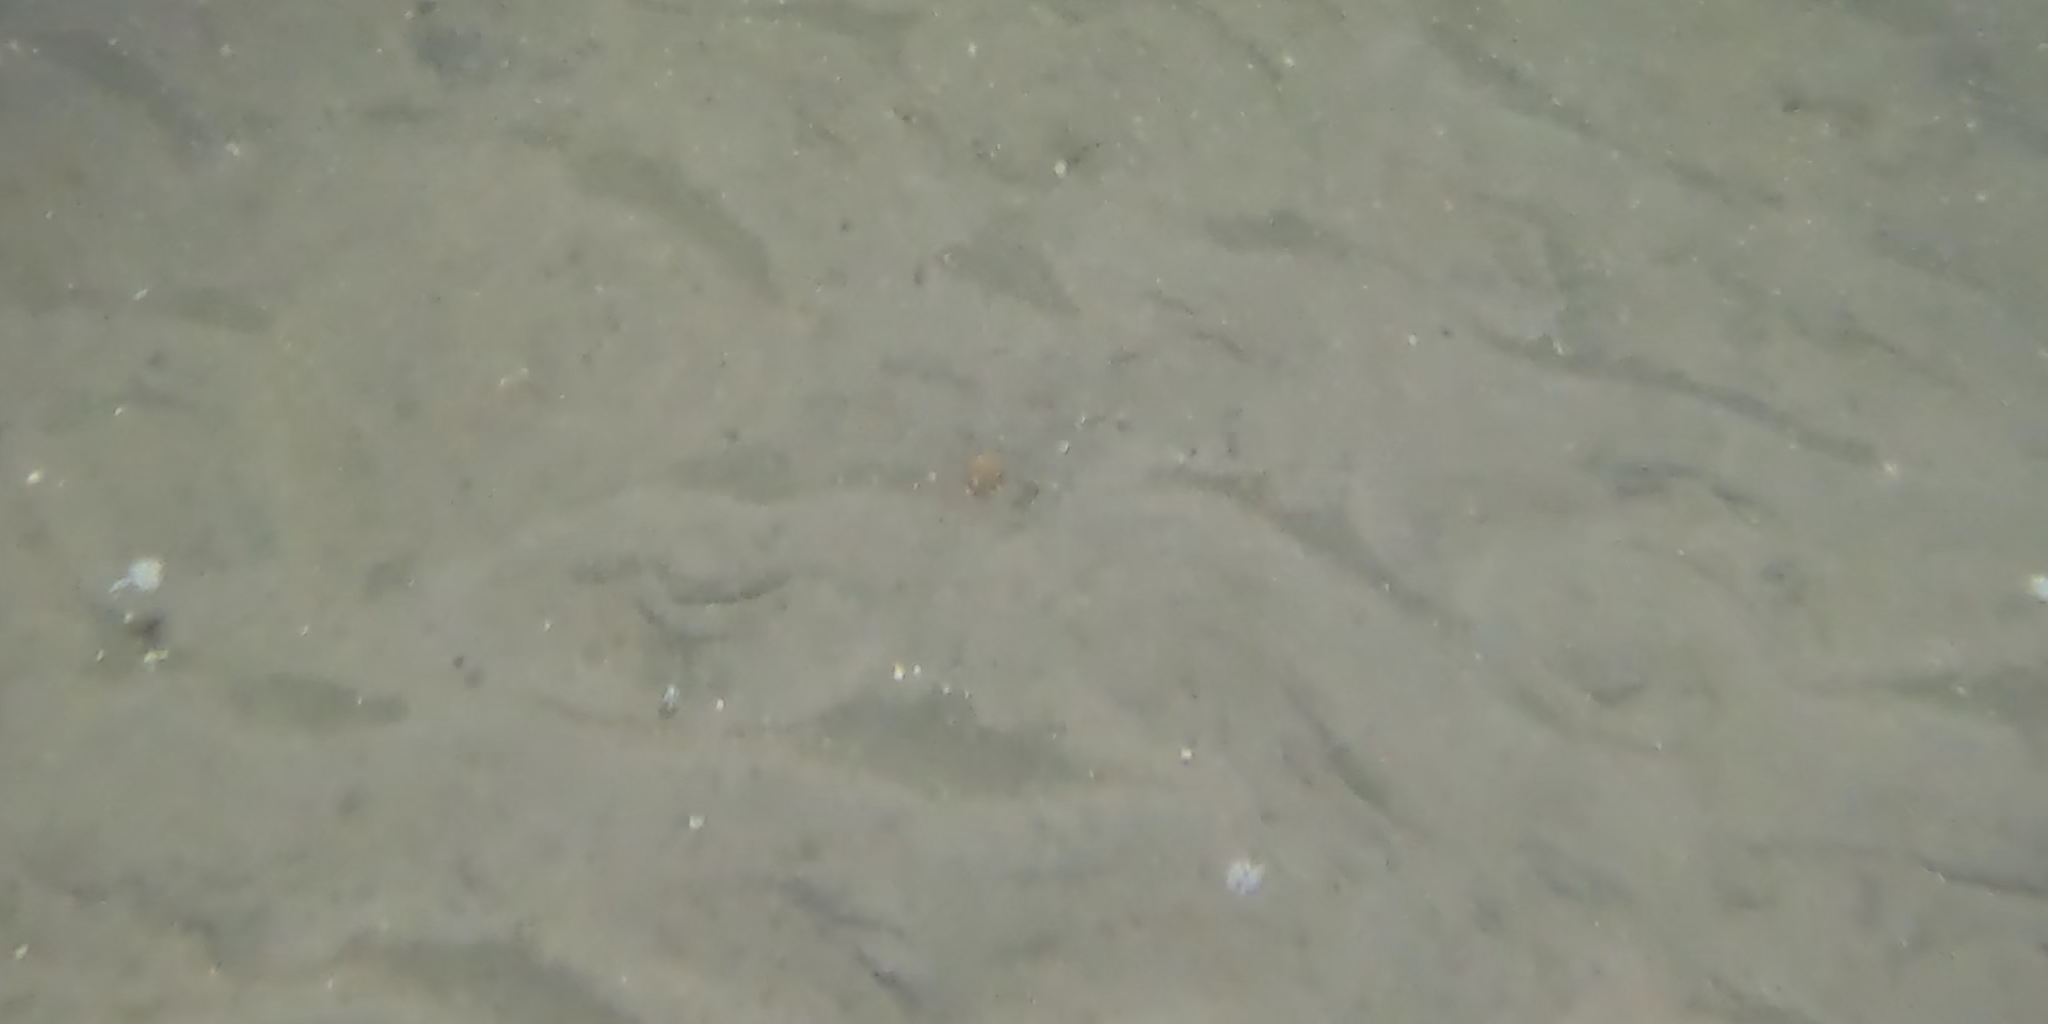
Seabed habitat: sand